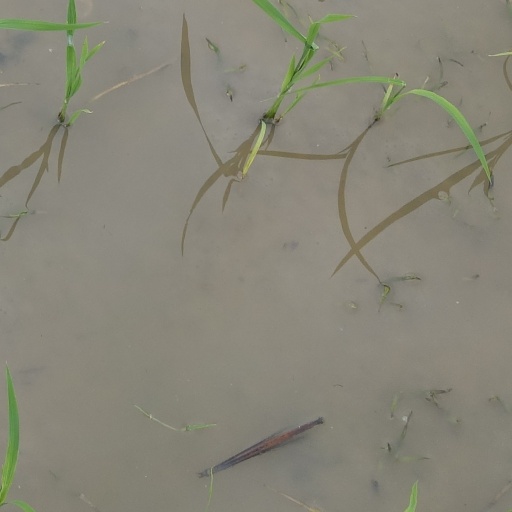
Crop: rice